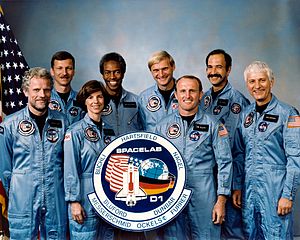
STS-61-A
STS-61-A var Challengers 9. rumfærge-flyvning, opsendt d. 30. oktober 1985, og som vendte tilbage d. 6. november 1985. Det er den eneste gang. at otte personer har fløjet med rumfærgen fra starten til landingen.